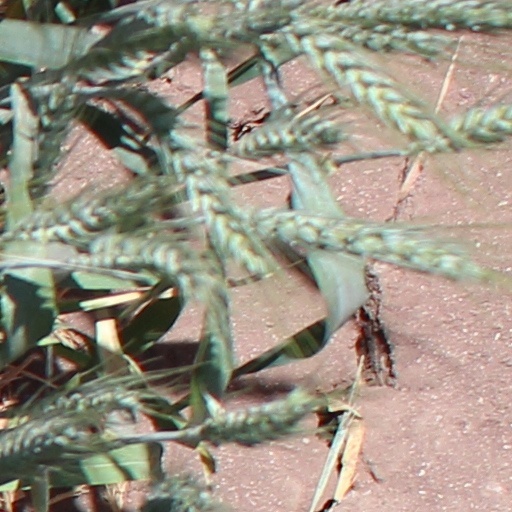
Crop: wheat